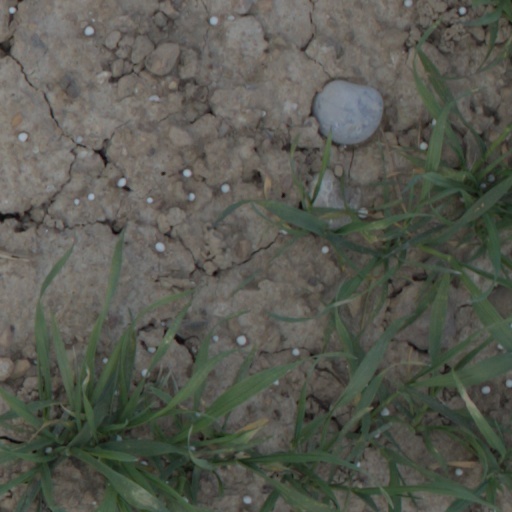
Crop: wheat